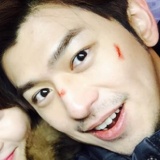
diễn viên Trần Bách Lâm